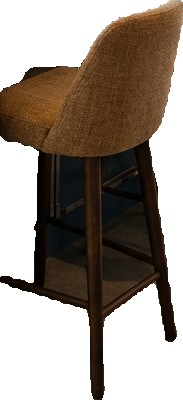
Surface category: chair